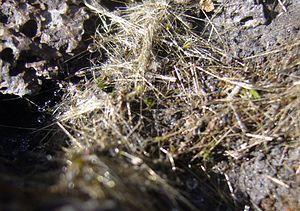
Les cheveux de Pélé, en tahitien Lauoho o Pele ou rouru o pere, sont une roche volcanique issue d'une gouttelette de lave très fluide, généralement basaltique, qui s'étire en longs et fins filaments sous l'action du vent. Ce type d'obsidienne tire son nom de Pélé, la déesse hawaïenne du feu et des volcans, – une dénomination utilisée dès le XIXᵉ siècle par des observateurs tels que W. T. Brigham, F. W. Krukenberg ou H. N. Moseley et confirmée par J. D. Dana dans son ouvrage de référence sur l'archipel hawaïen publié en 1890.